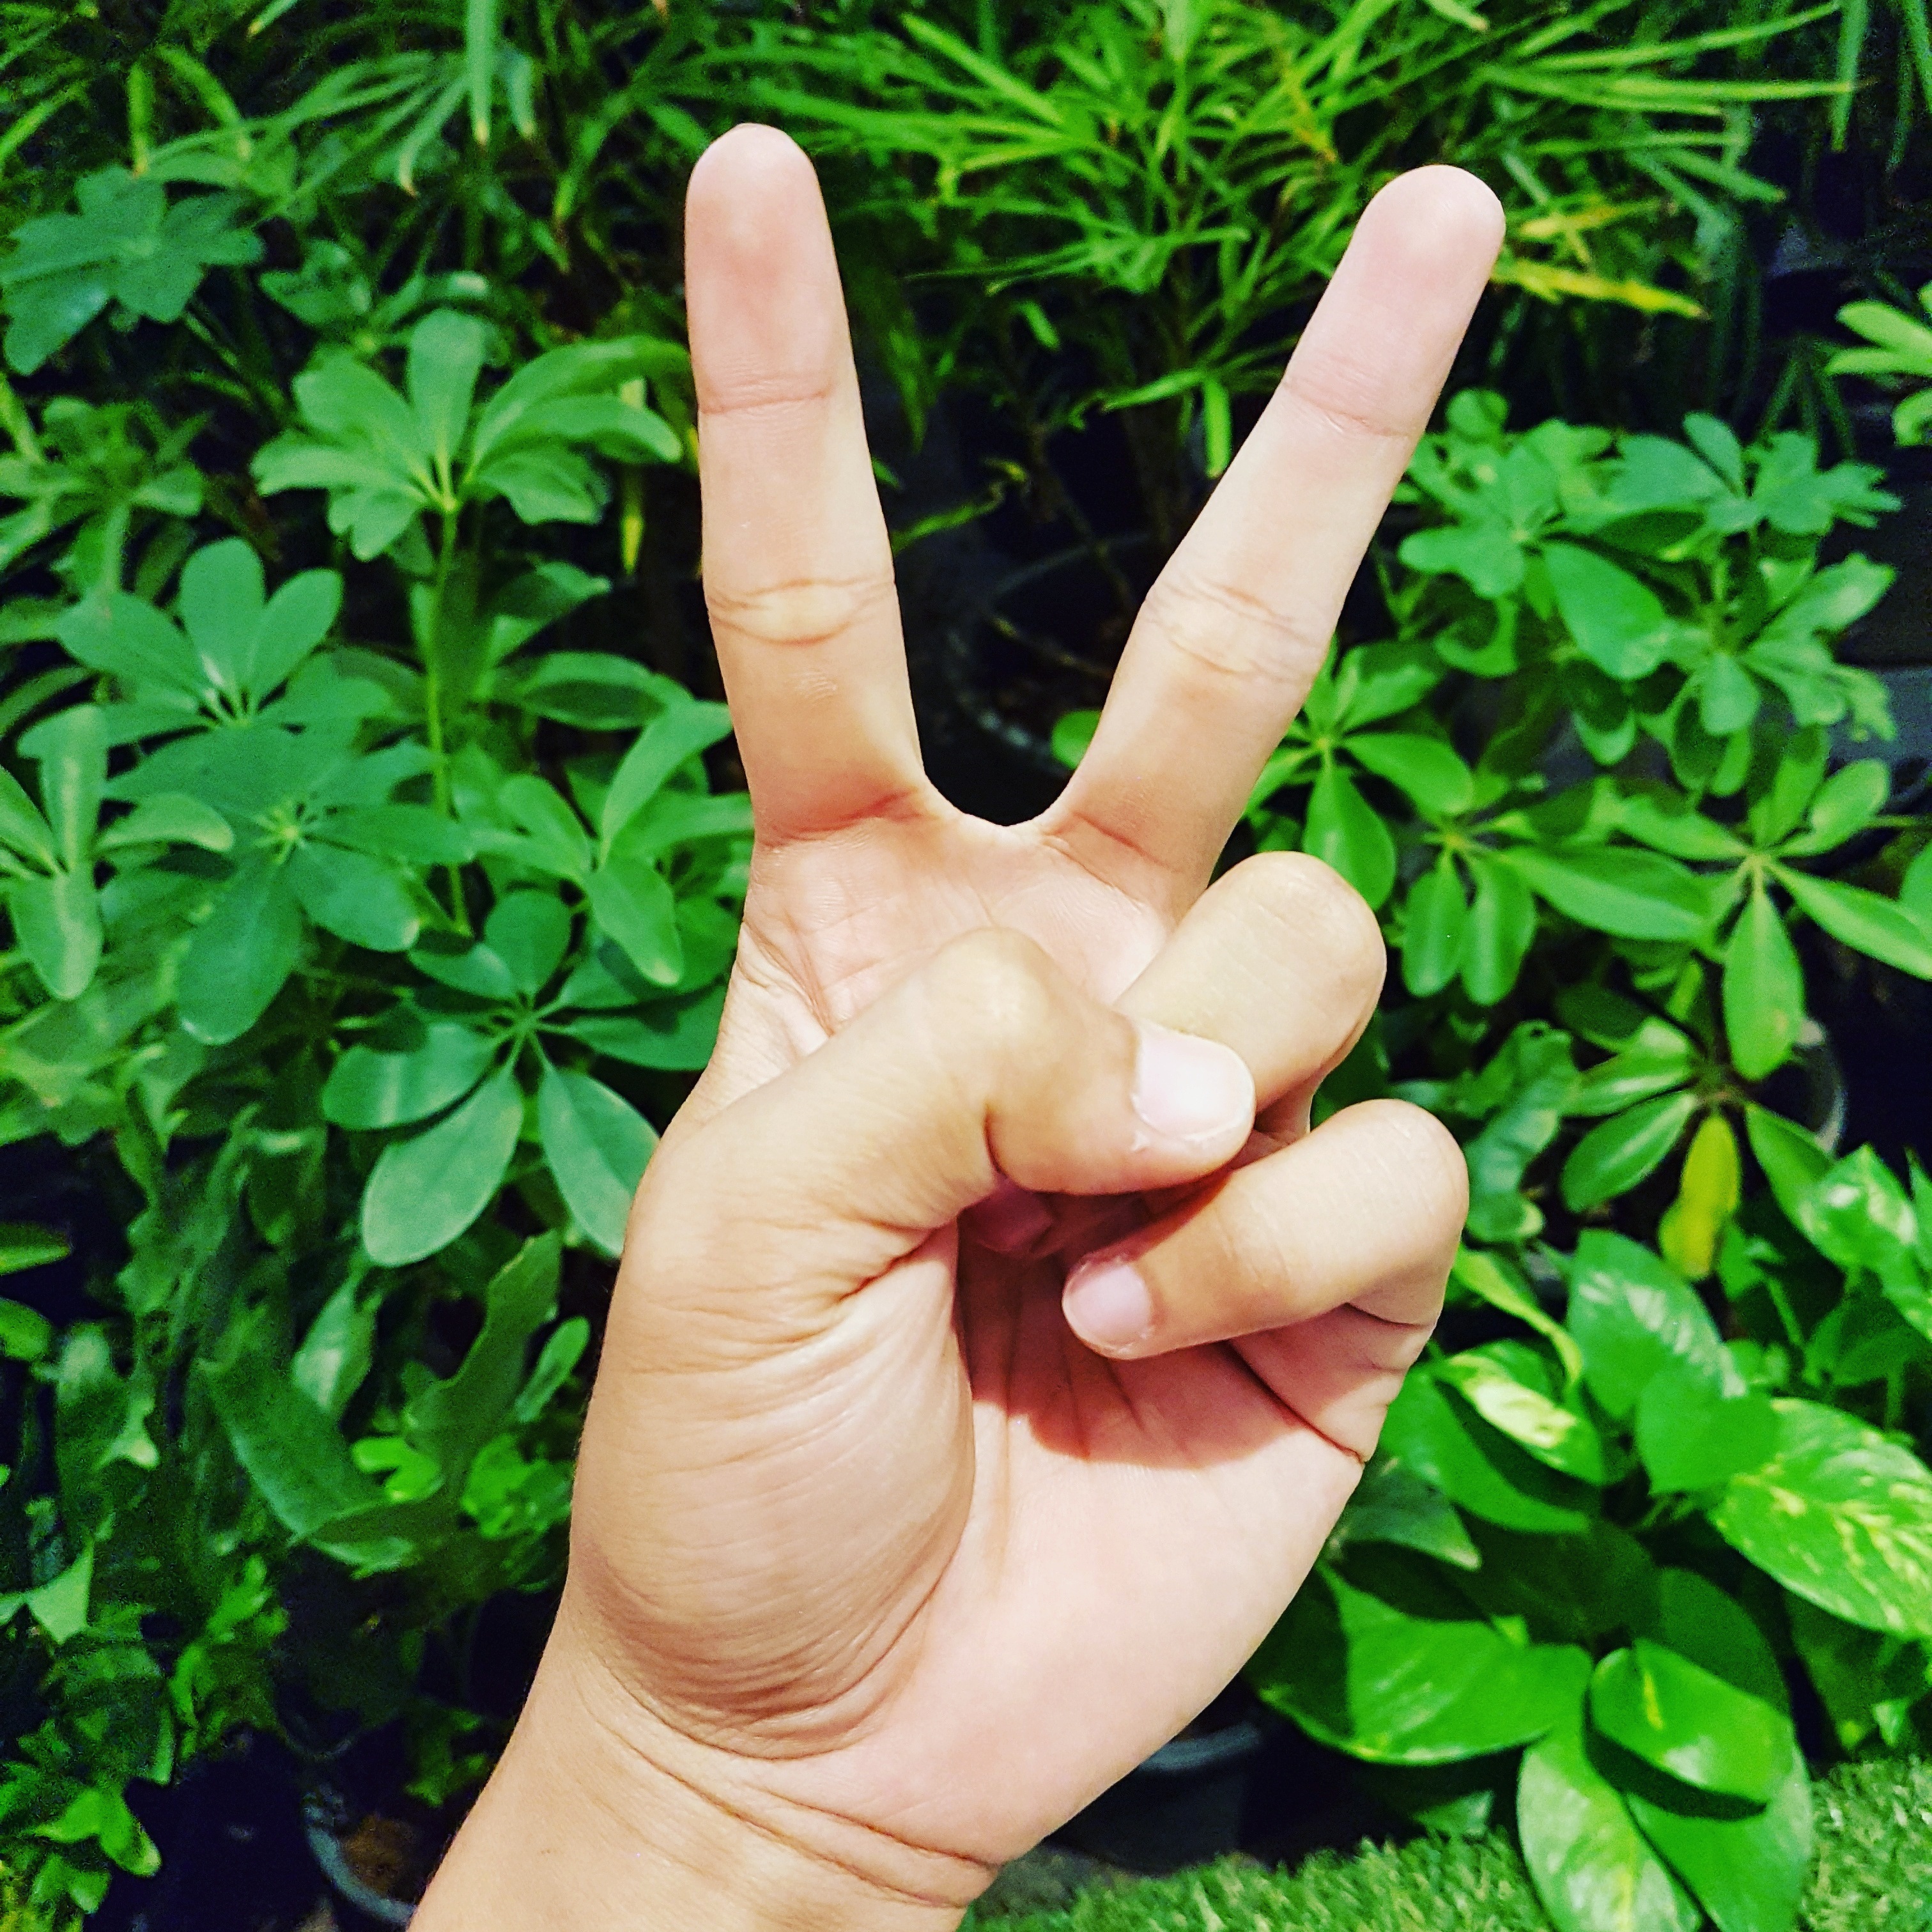
hand, grass, plant, leaf, flower, pattern, finger, green, produce, communication, soil, arm, holidays, emotion, two fingers